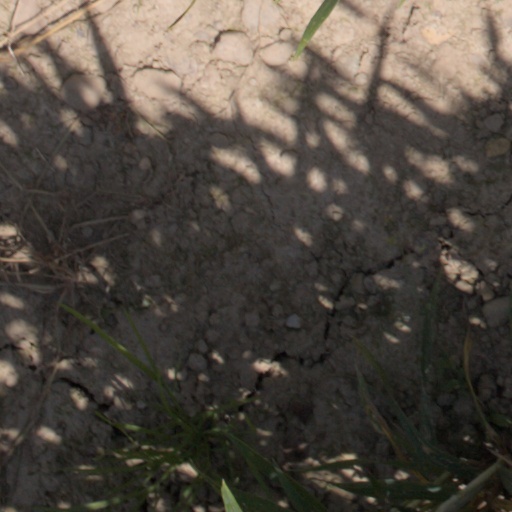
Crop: wheat